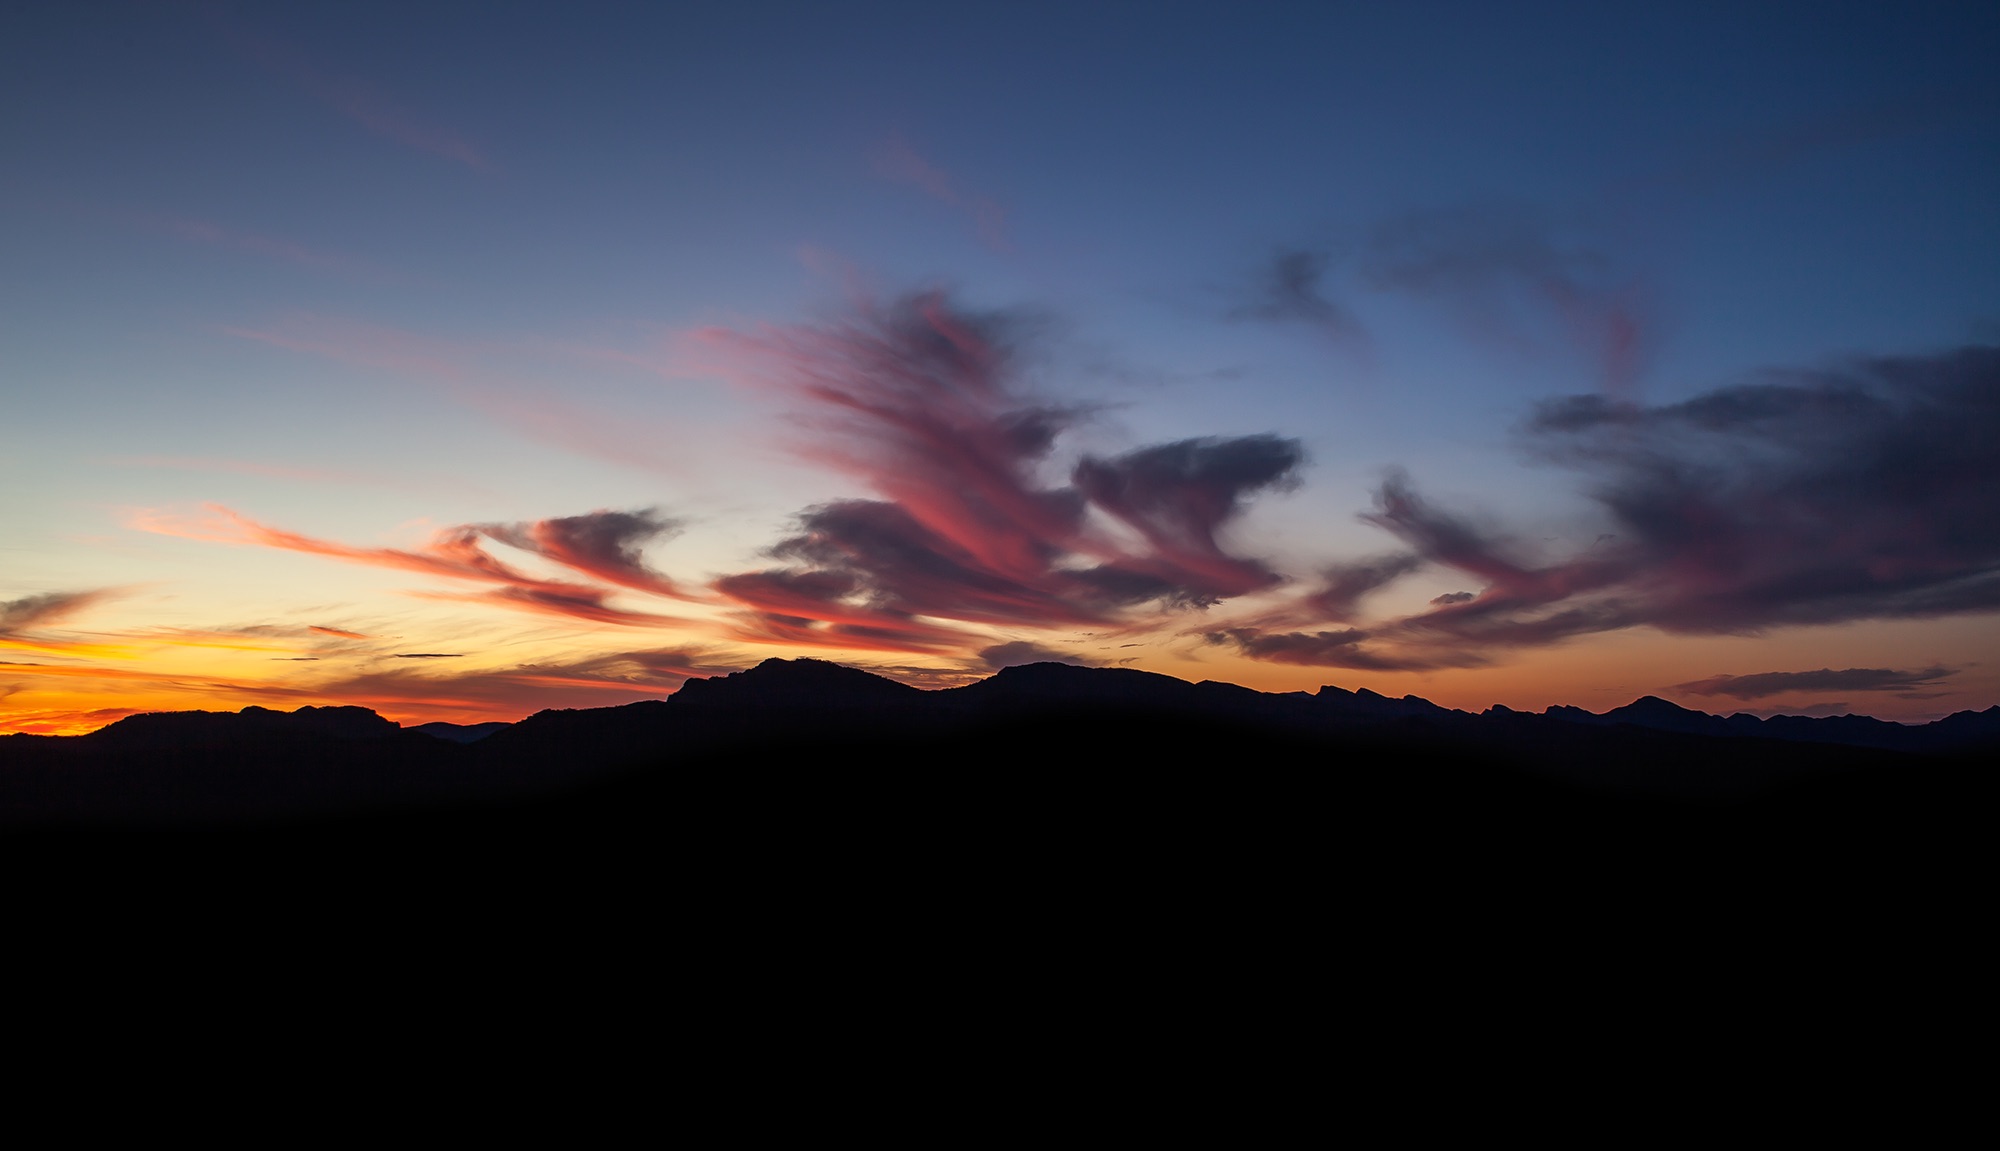
horizon, mountain, cloud, sky, sunrise, sunset, sunlight, morning, hill, dawn, atmosphere, dusk, evening, afterglow, meteorological phenomenon, red sky at morning